Homer Fieldhouse

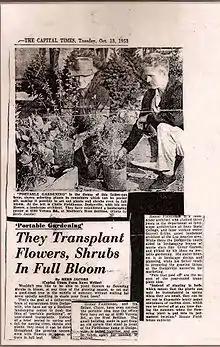
Homer Fieldhouse with his father, Claire, "Capital Times", October 13, 1953

In 1953, Homer moved to Madison, Wisconsin to open a nursery business with his father. The father-son team worked together until Claire died in 1957. Throughout the mid- to late-1950s, Homer worked on landscaping projects for a variety of clients, often traveling to California during the winter months to work. Homer and Lynn Sulis married at the Frank Lloyd Wright-designed First Unitarian Society Meeting House on June 28, 1958.